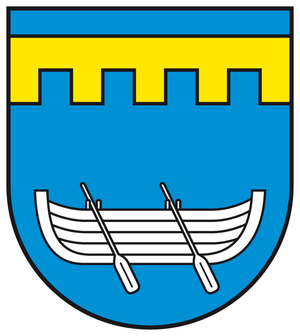
Altefähr est une commune sur l'île de Rügen, dans l'arrondissement de Poméranie-Occidentale-Rügen, Land de Mecklembourg-Poméranie-Occidentale.